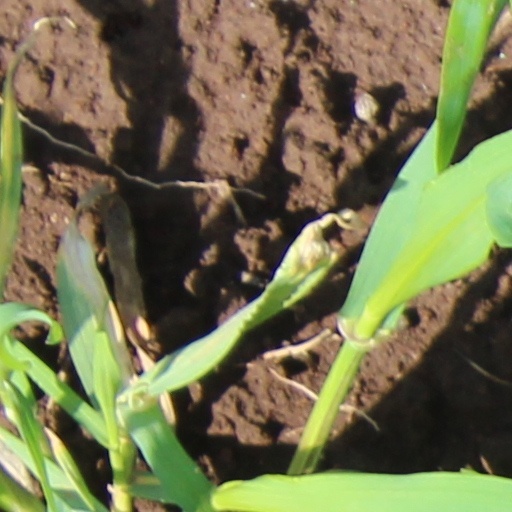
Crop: wheat